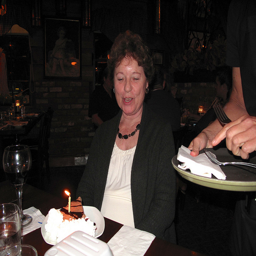
A woman is celebrating her birthday in a nice restaurant.
A lady being served a celebratory dessert in a restaurant.
A woman at a restaurant sizing up a slice of birthday cake.
An older woman at a restaurant with a slice of birthday cake brought by the waitress
A woman ordering food in a dark restaurant.